St. John's, Newfoundland and Labrador

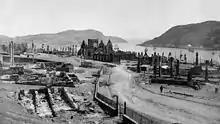
St. John's shortly after the Great Fire of 1892. The fire destroyed a significant portion of the city.

Guglielmo Marconi received the first transatlantic wireless signal in St. John's on 12 December 1901 from his wireless station in Poldhu, Cornwall. St. John's was the starting point for the first non-stop transatlantic aircraft flight, by Alcock and Brown in a modified Vickers Vimy IV bomber, in June 1919, departing from Lester's Field in St. John's and ending in a bog near Clifden, Connemara, Ireland. In July 2005, the flight was duplicated by American aviator and adventurer Steve Fossett in a replica Vickers Vimy aircraft, with St. John's International Airport substituting for Lester's Field (now an urban and residential part of the city).